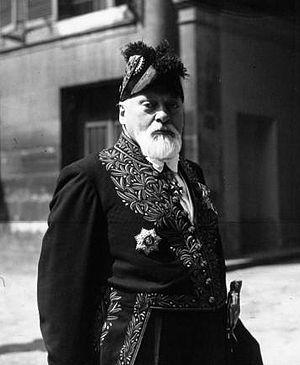
Claude Farrère, nom de plume de Frédéric-Charles-Pierre-Edouard Bargone, né le 27 avril 1876 à Lyon, mort le 21 juin 1957 à Paris, est un officier de marine et un écrivain français.
La cocarde tricolore est un symbole de la République française, composée des trois couleurs du drapeau actuel de la France, avec le bleu au centre, le blanc ensuite et le rouge à l'extérieur.